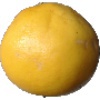
Label: Grapefruit White 1